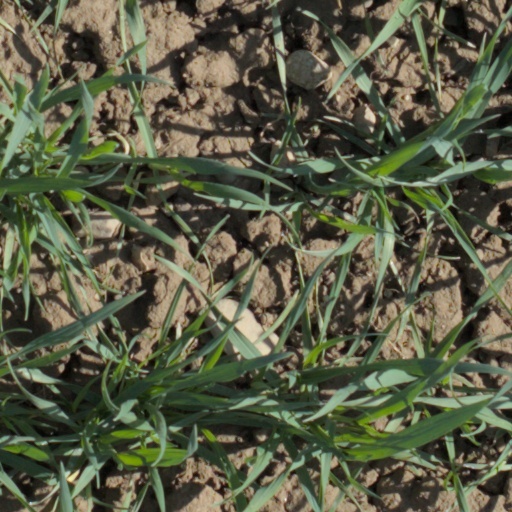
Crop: wheat